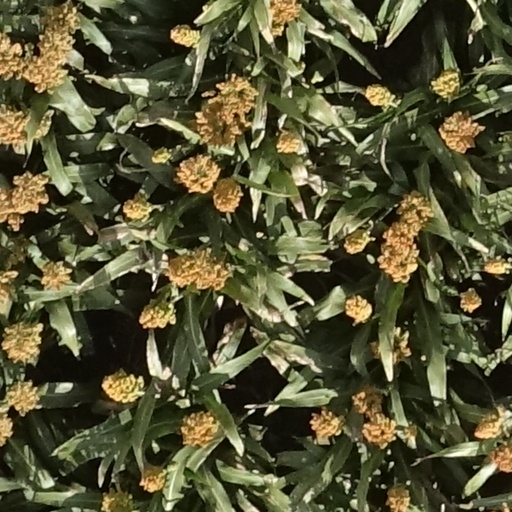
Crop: sorghum